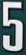
Number: 5